Nothing Gained

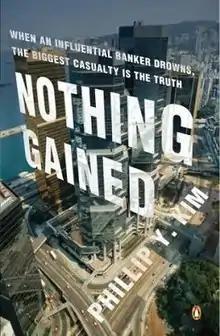
First edition

Nothing Gained is a novel written by investment banker Phillip Y. Kim. It was first published by Penguin Australia in association with Penguin China in 2013.